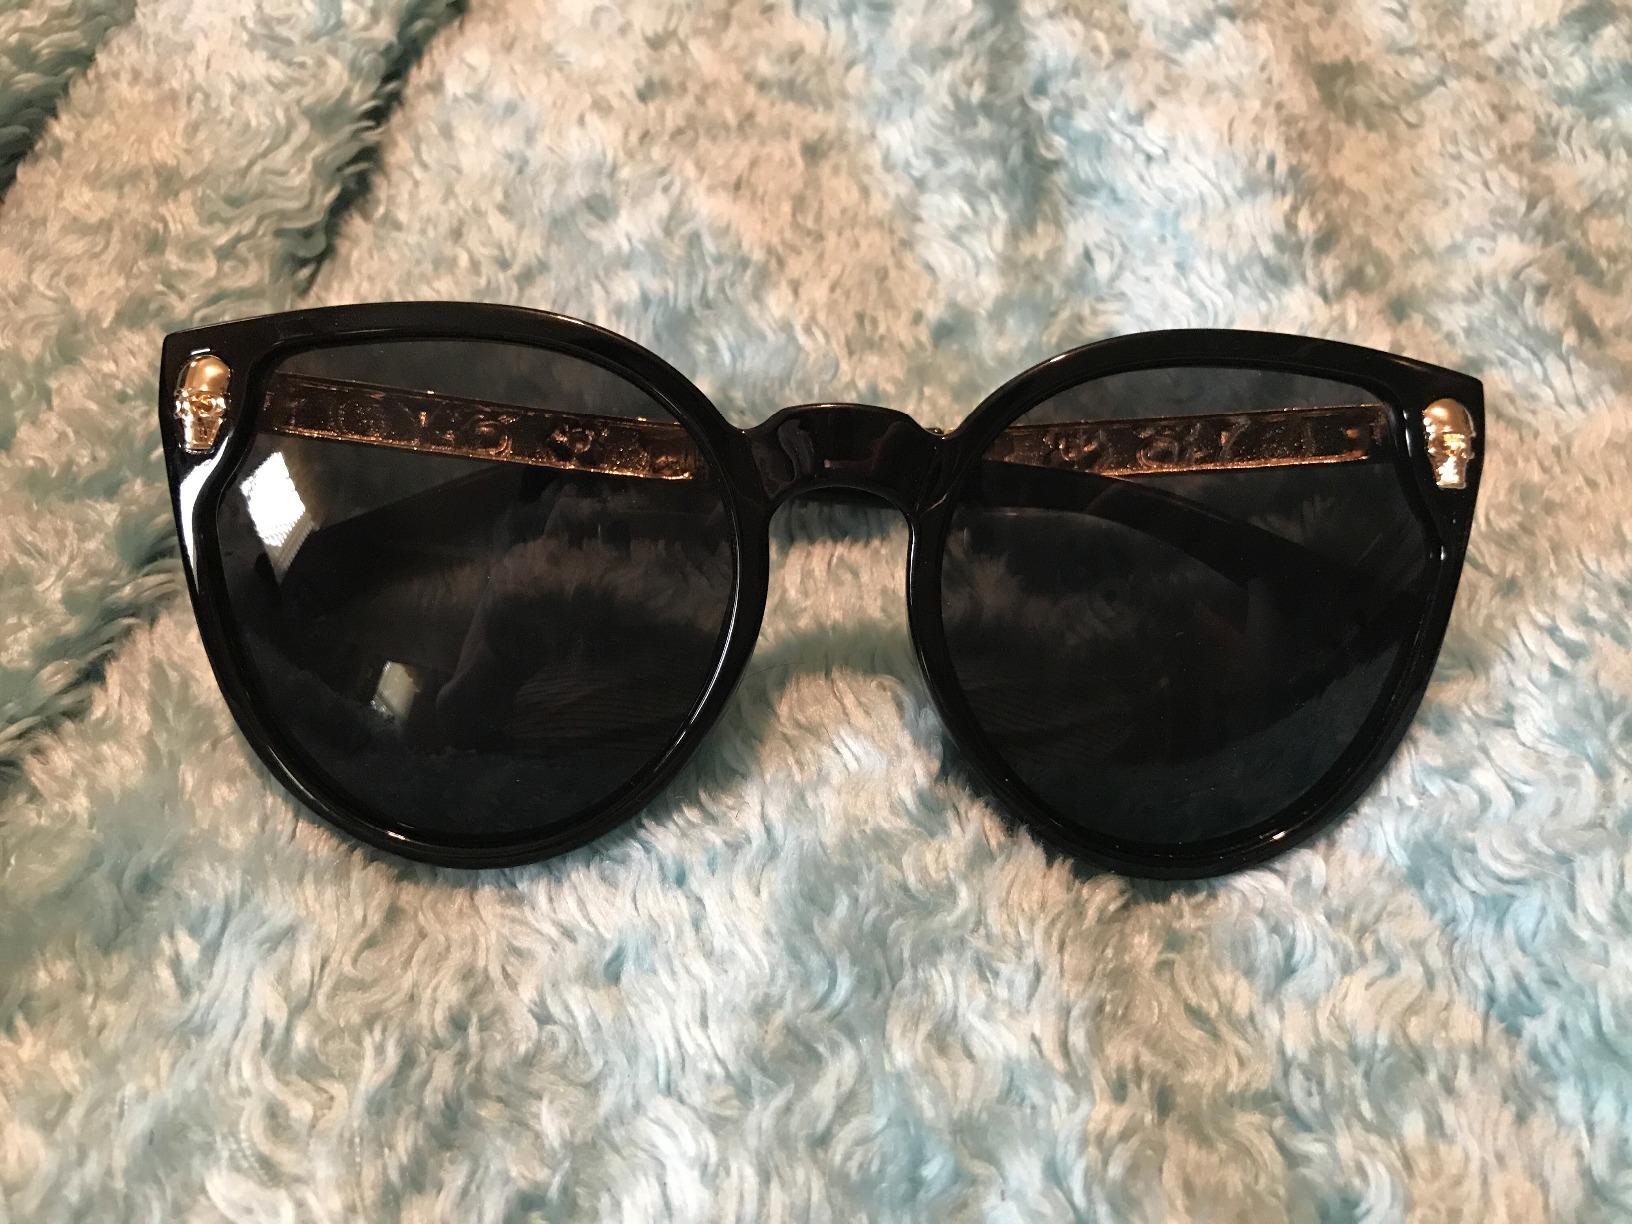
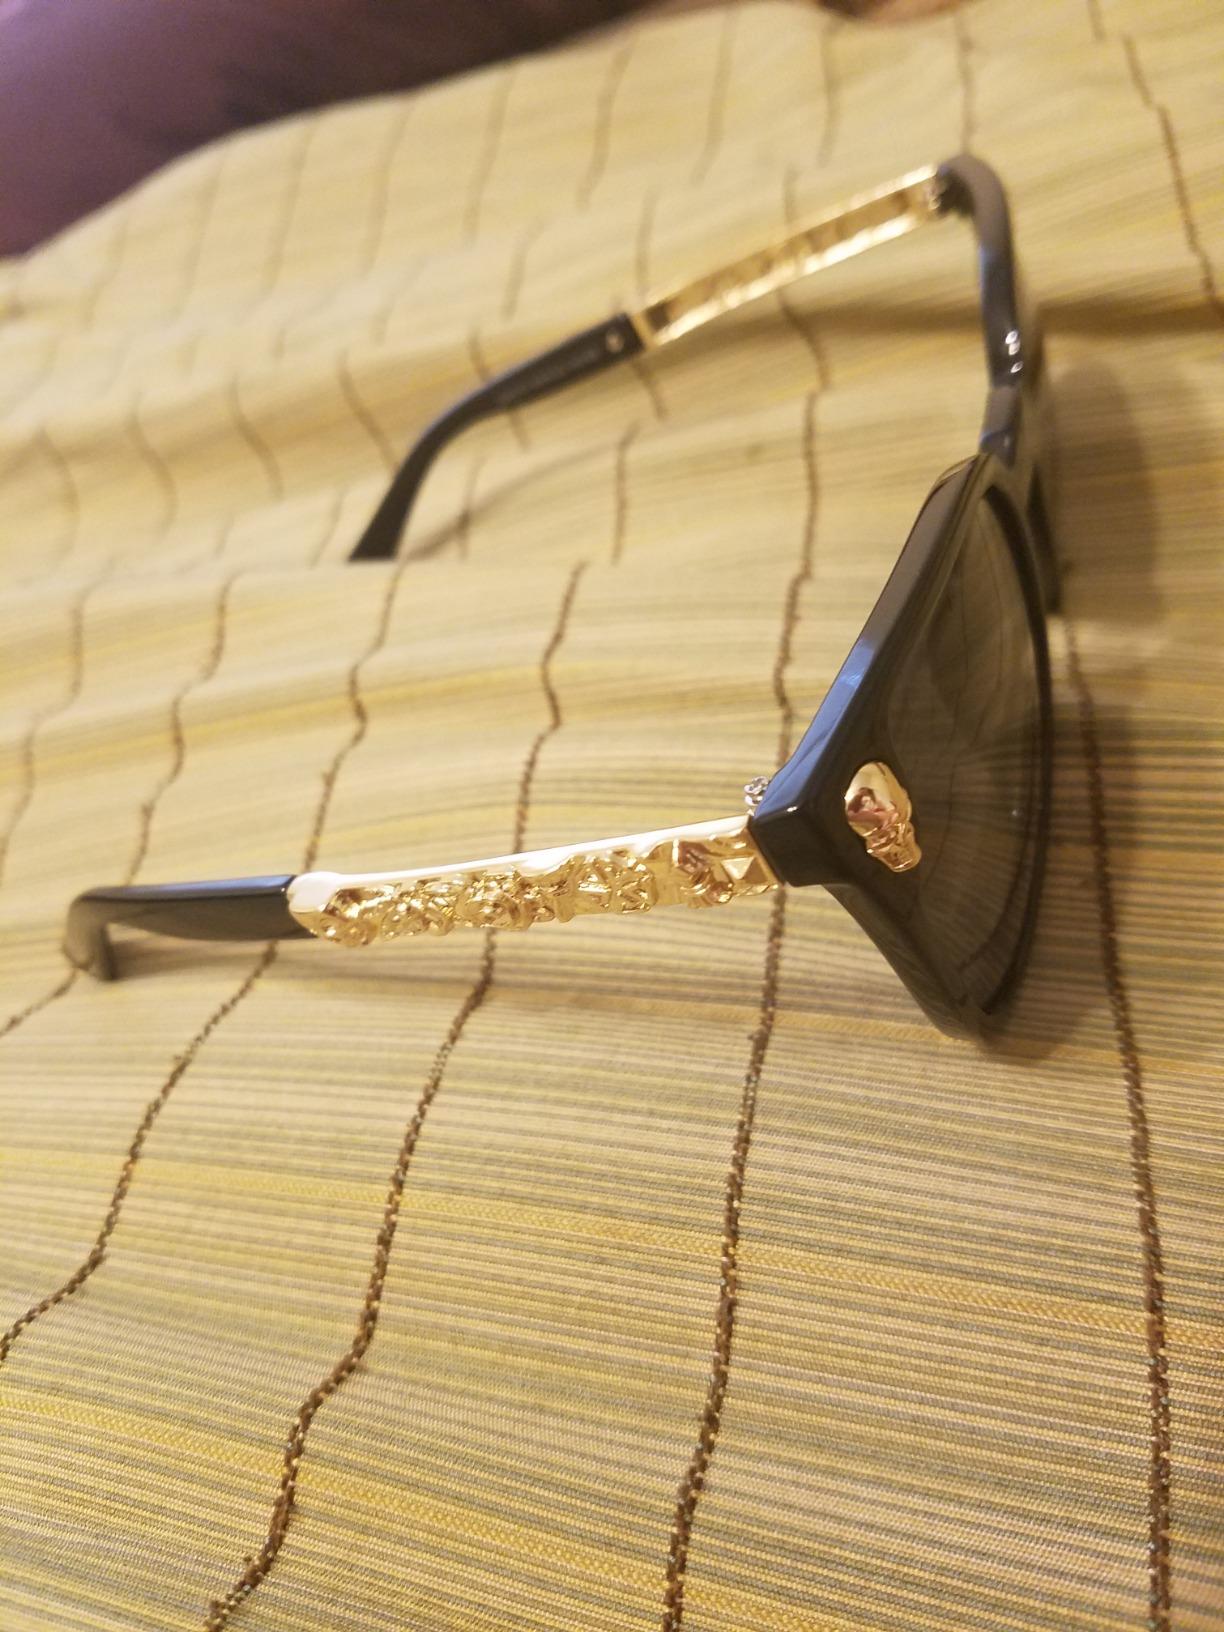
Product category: accessories_sunglasses
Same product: yes